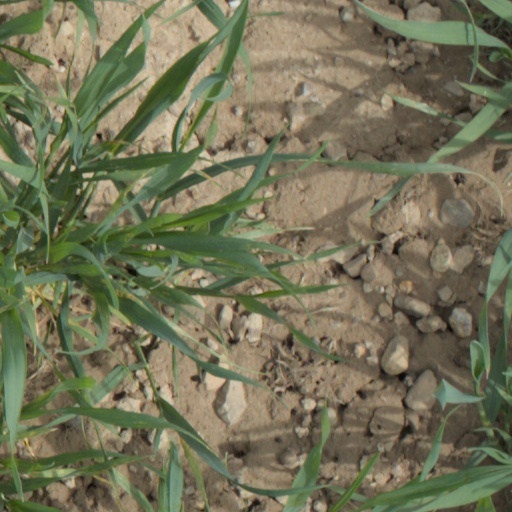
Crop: wheat